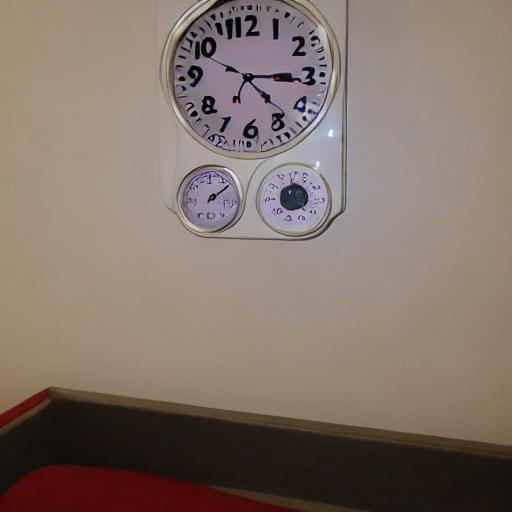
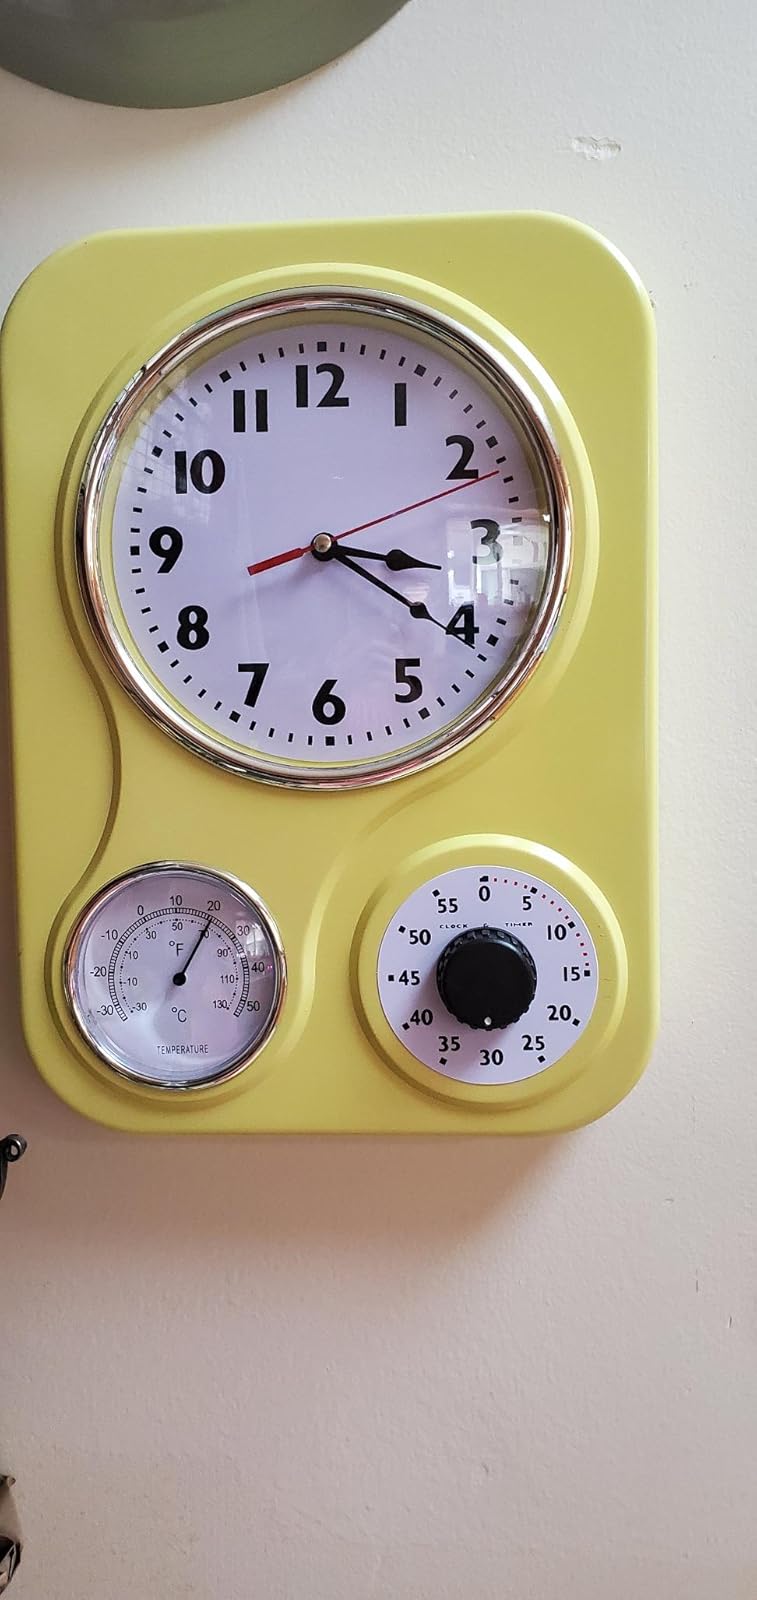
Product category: clock
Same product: no